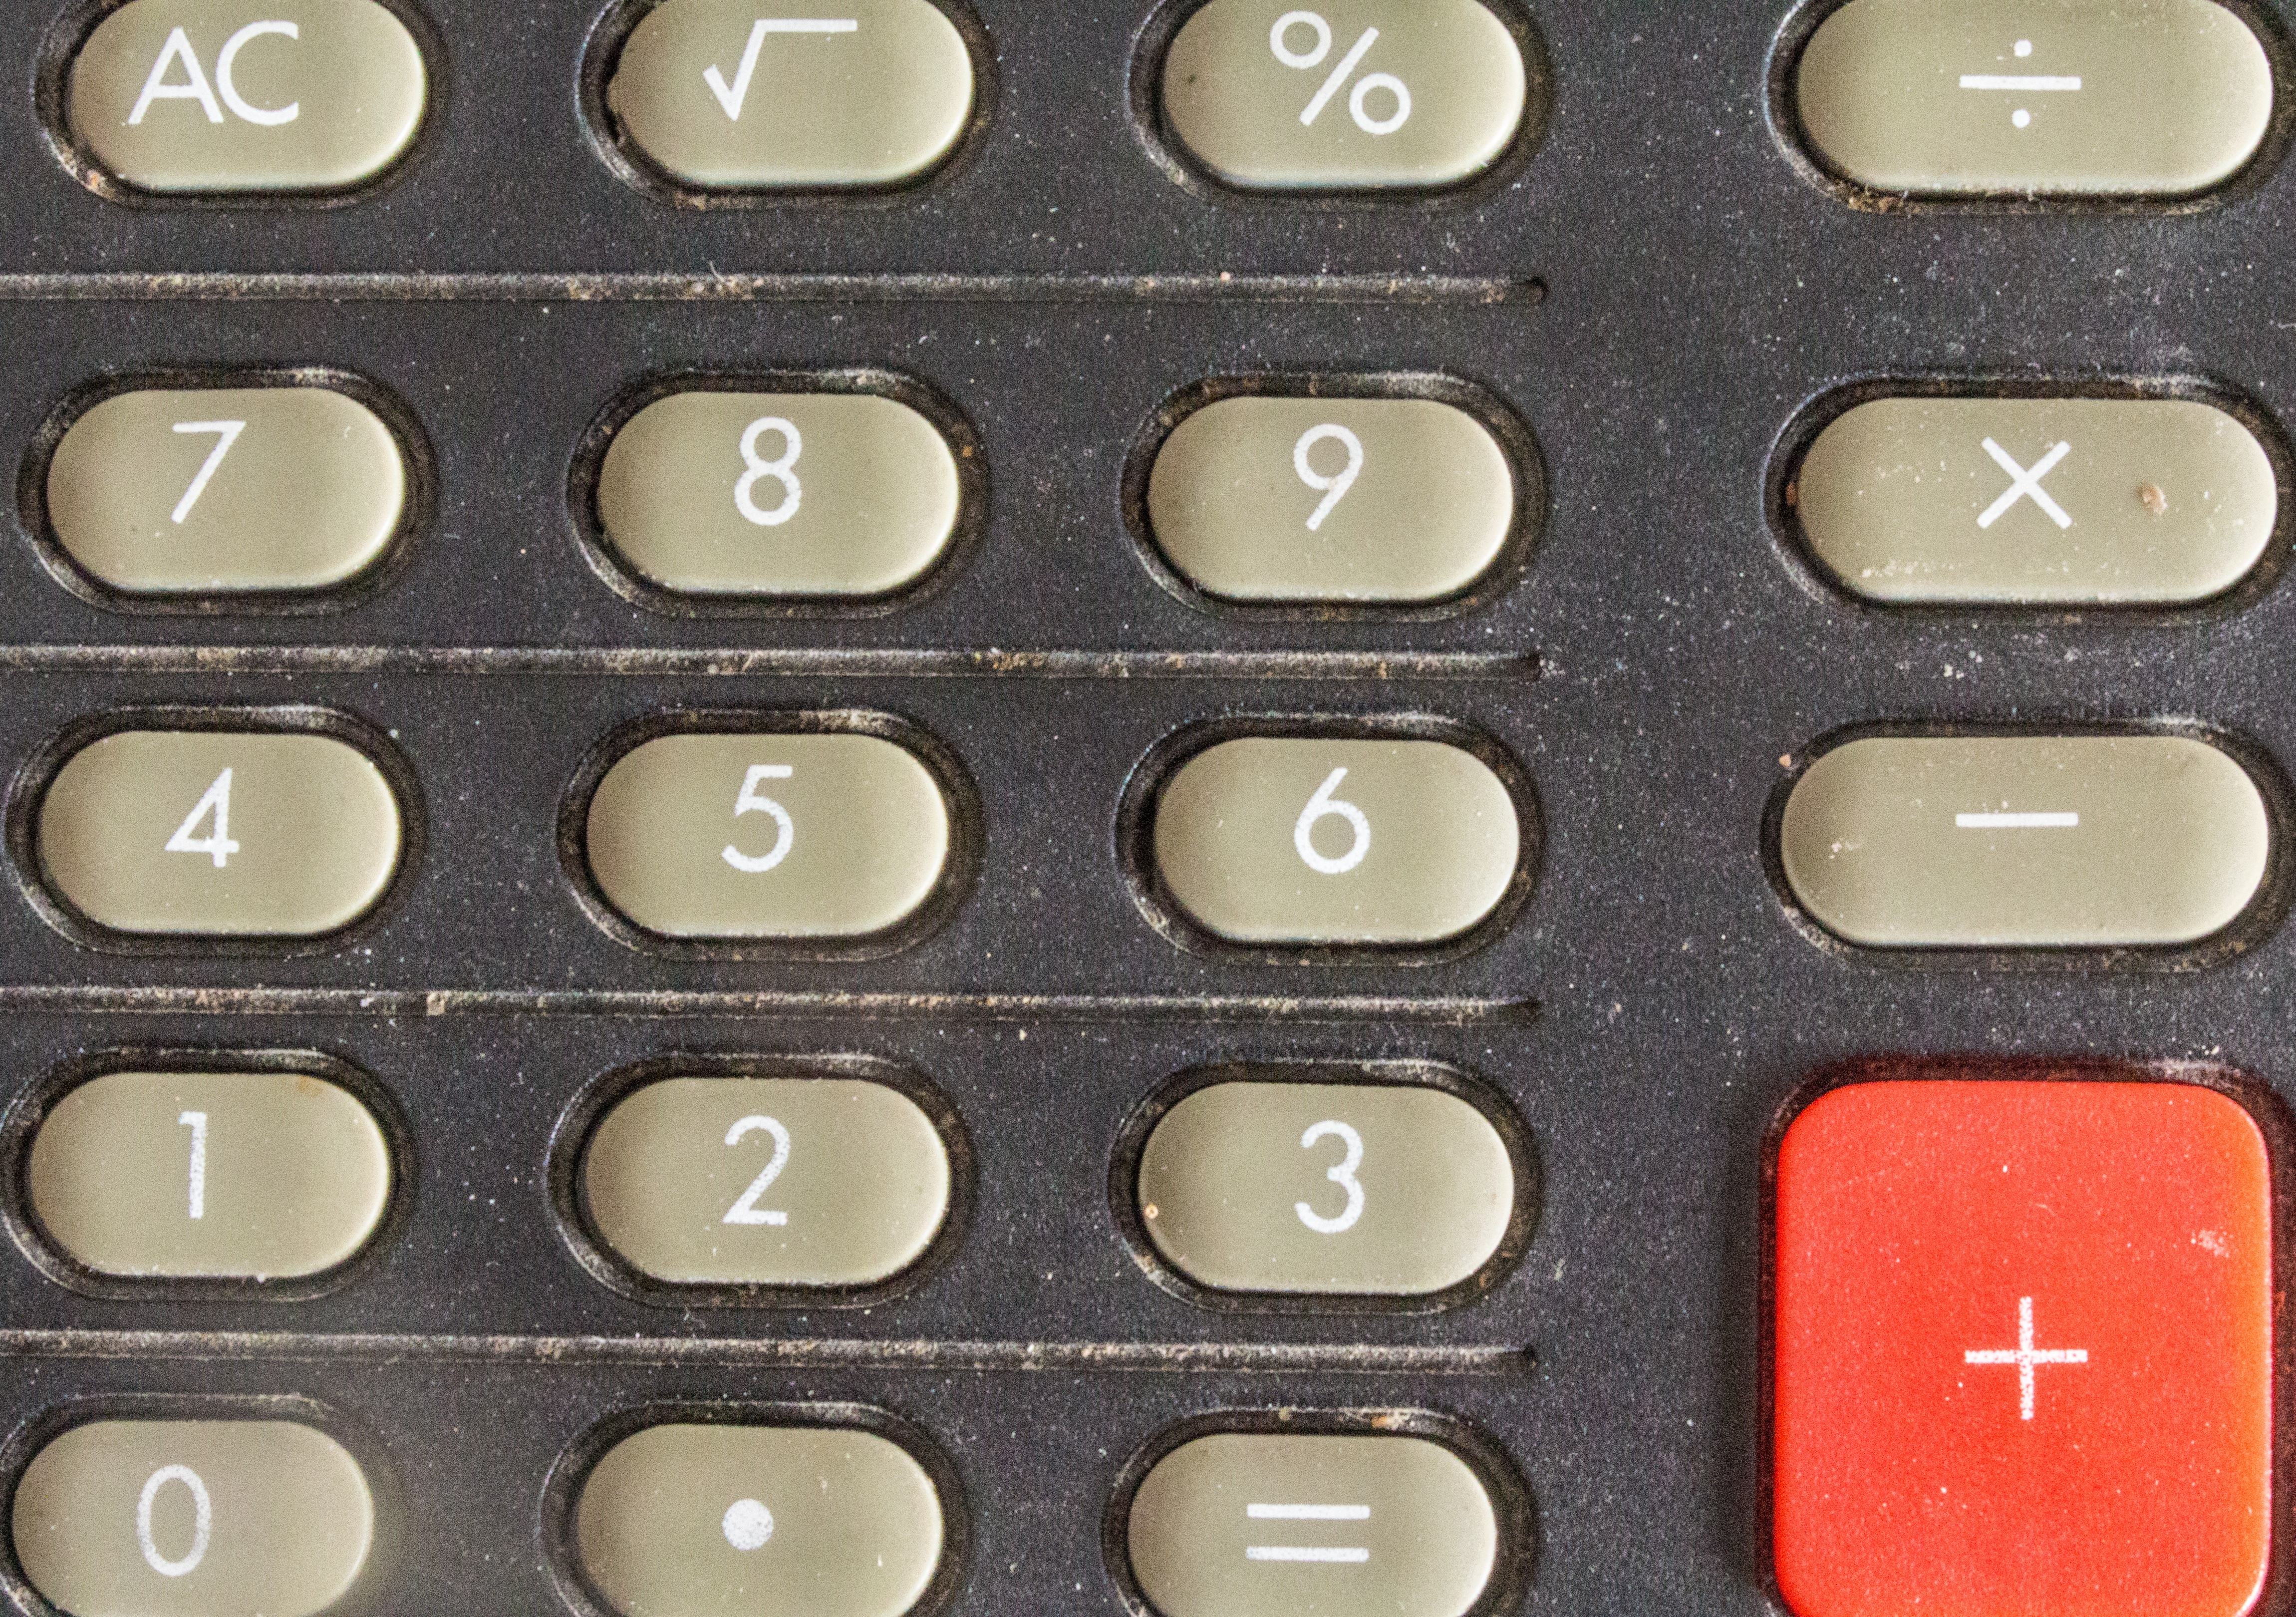
work, number, food, money, chocolate, baking, cookie, dessert, icing, keys, input, calculator, count, baked goods, pay, calculation, input keys, snack food, cookies and crackers